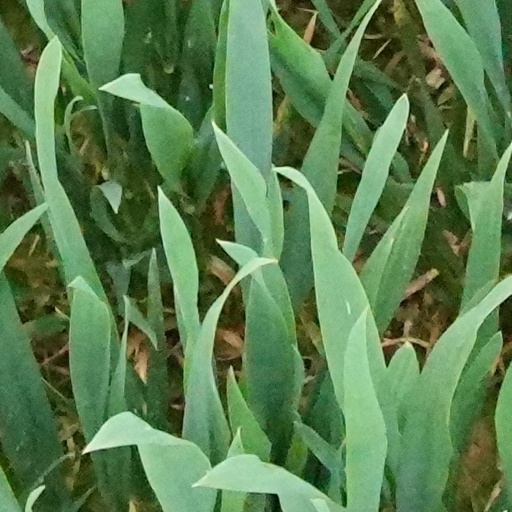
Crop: wheat